Jharia coalfield

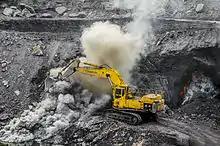
Jharia Coal mine with smoke and burning embers coming from the underground coal field fire. The fire has burned for nearly a century and displaced or endangered the health of 100s of thousands of people.

Jharia is famous for a coal field fire that has burned underground for nearly a century. A 2007 estimate, described 37 million tons of coal consumed by the fires since their start.